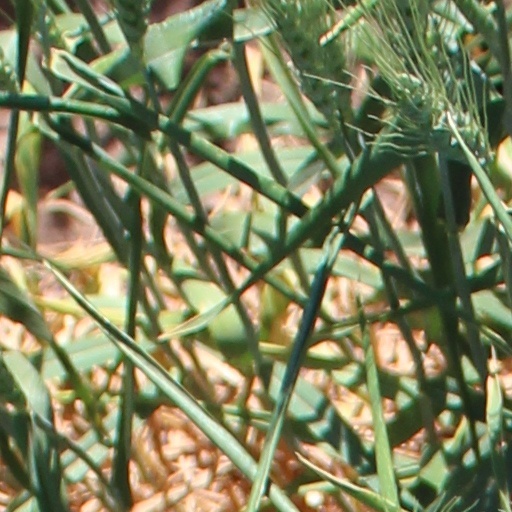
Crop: wheat